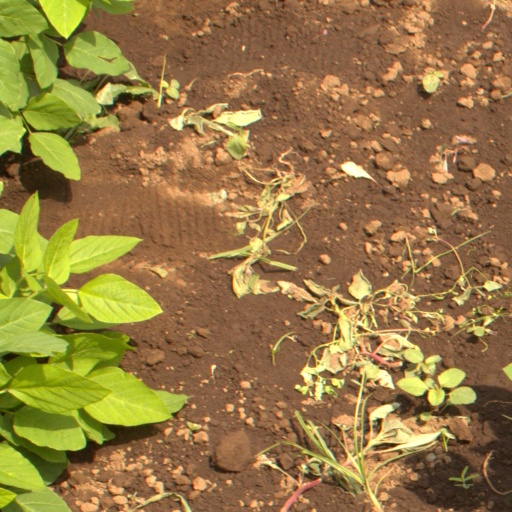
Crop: soybean